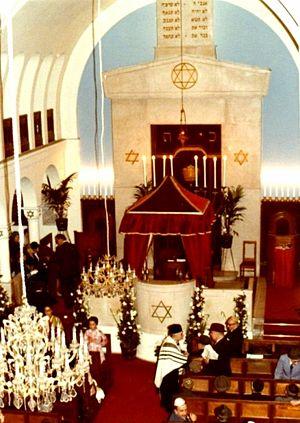
La synagogue de Neuilly est un lieu de culte juif situé 12 rue Ancelle à Neuilly-sur-Seine. La synagogue est membre du Consistoire central israélite de France. Michaël Azoulay y officie comme rabbin depuis 2009.